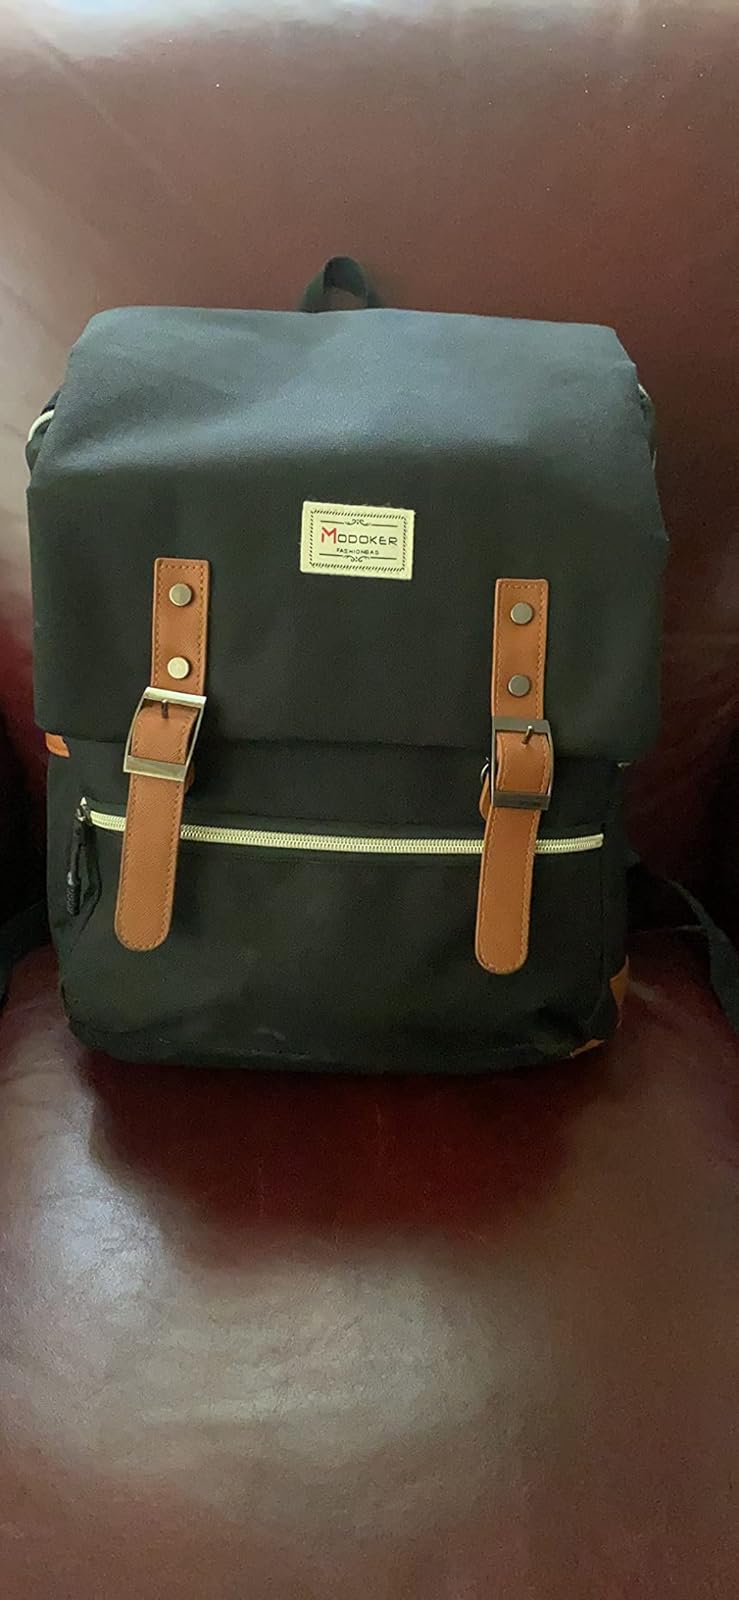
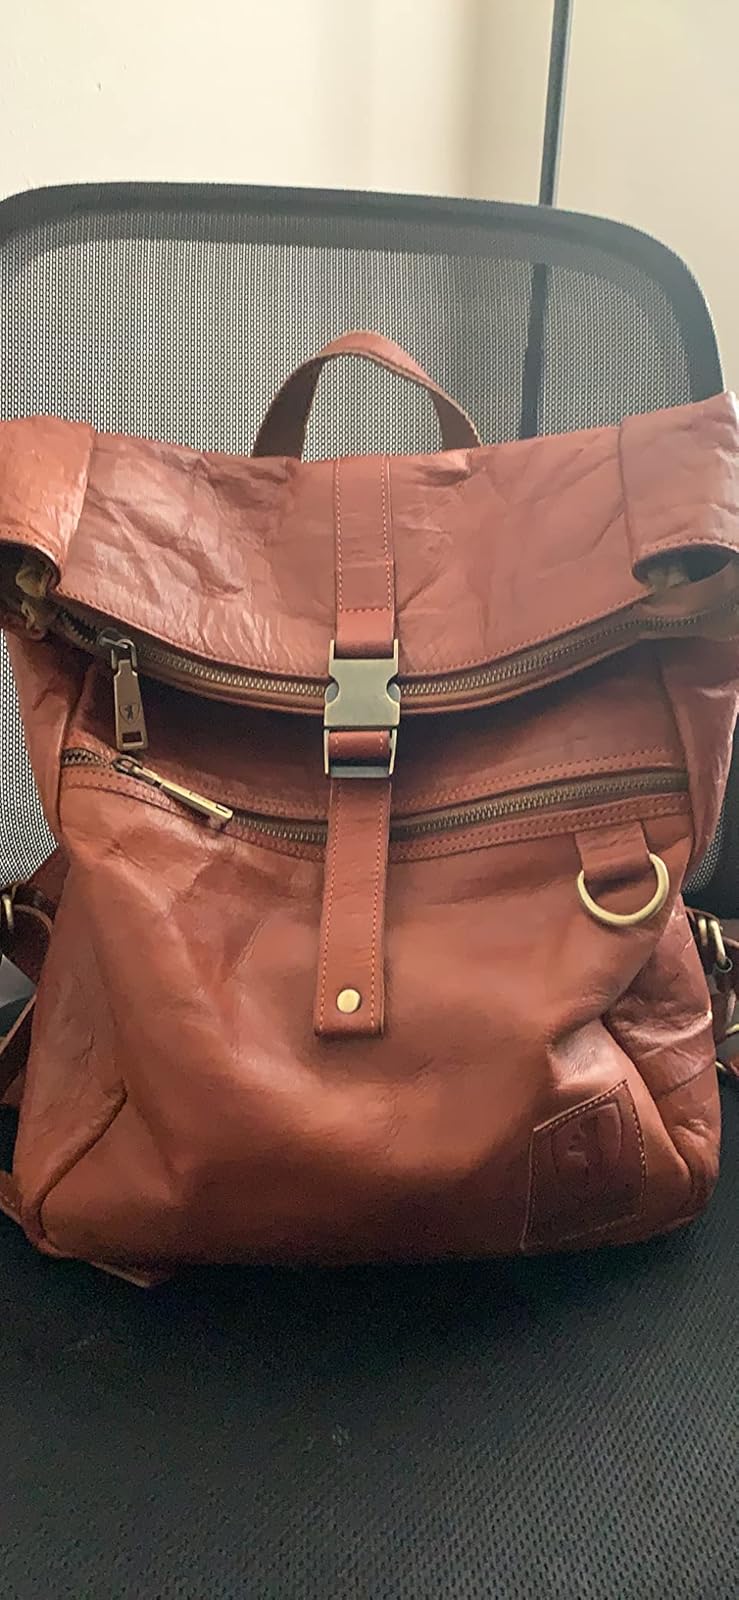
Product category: bag
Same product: no